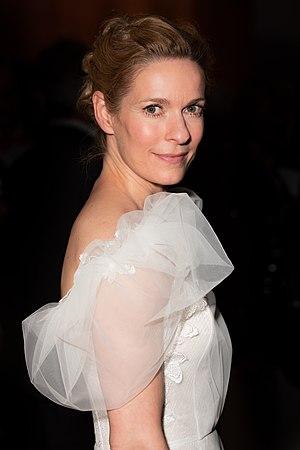
Lisa Martinek, nom de scène de Lisa Wittich, est une actrice allemande née le 11 février 1972 à Stuttgart en Allemagne et morte le 28 juin 2019 à Grosseto.